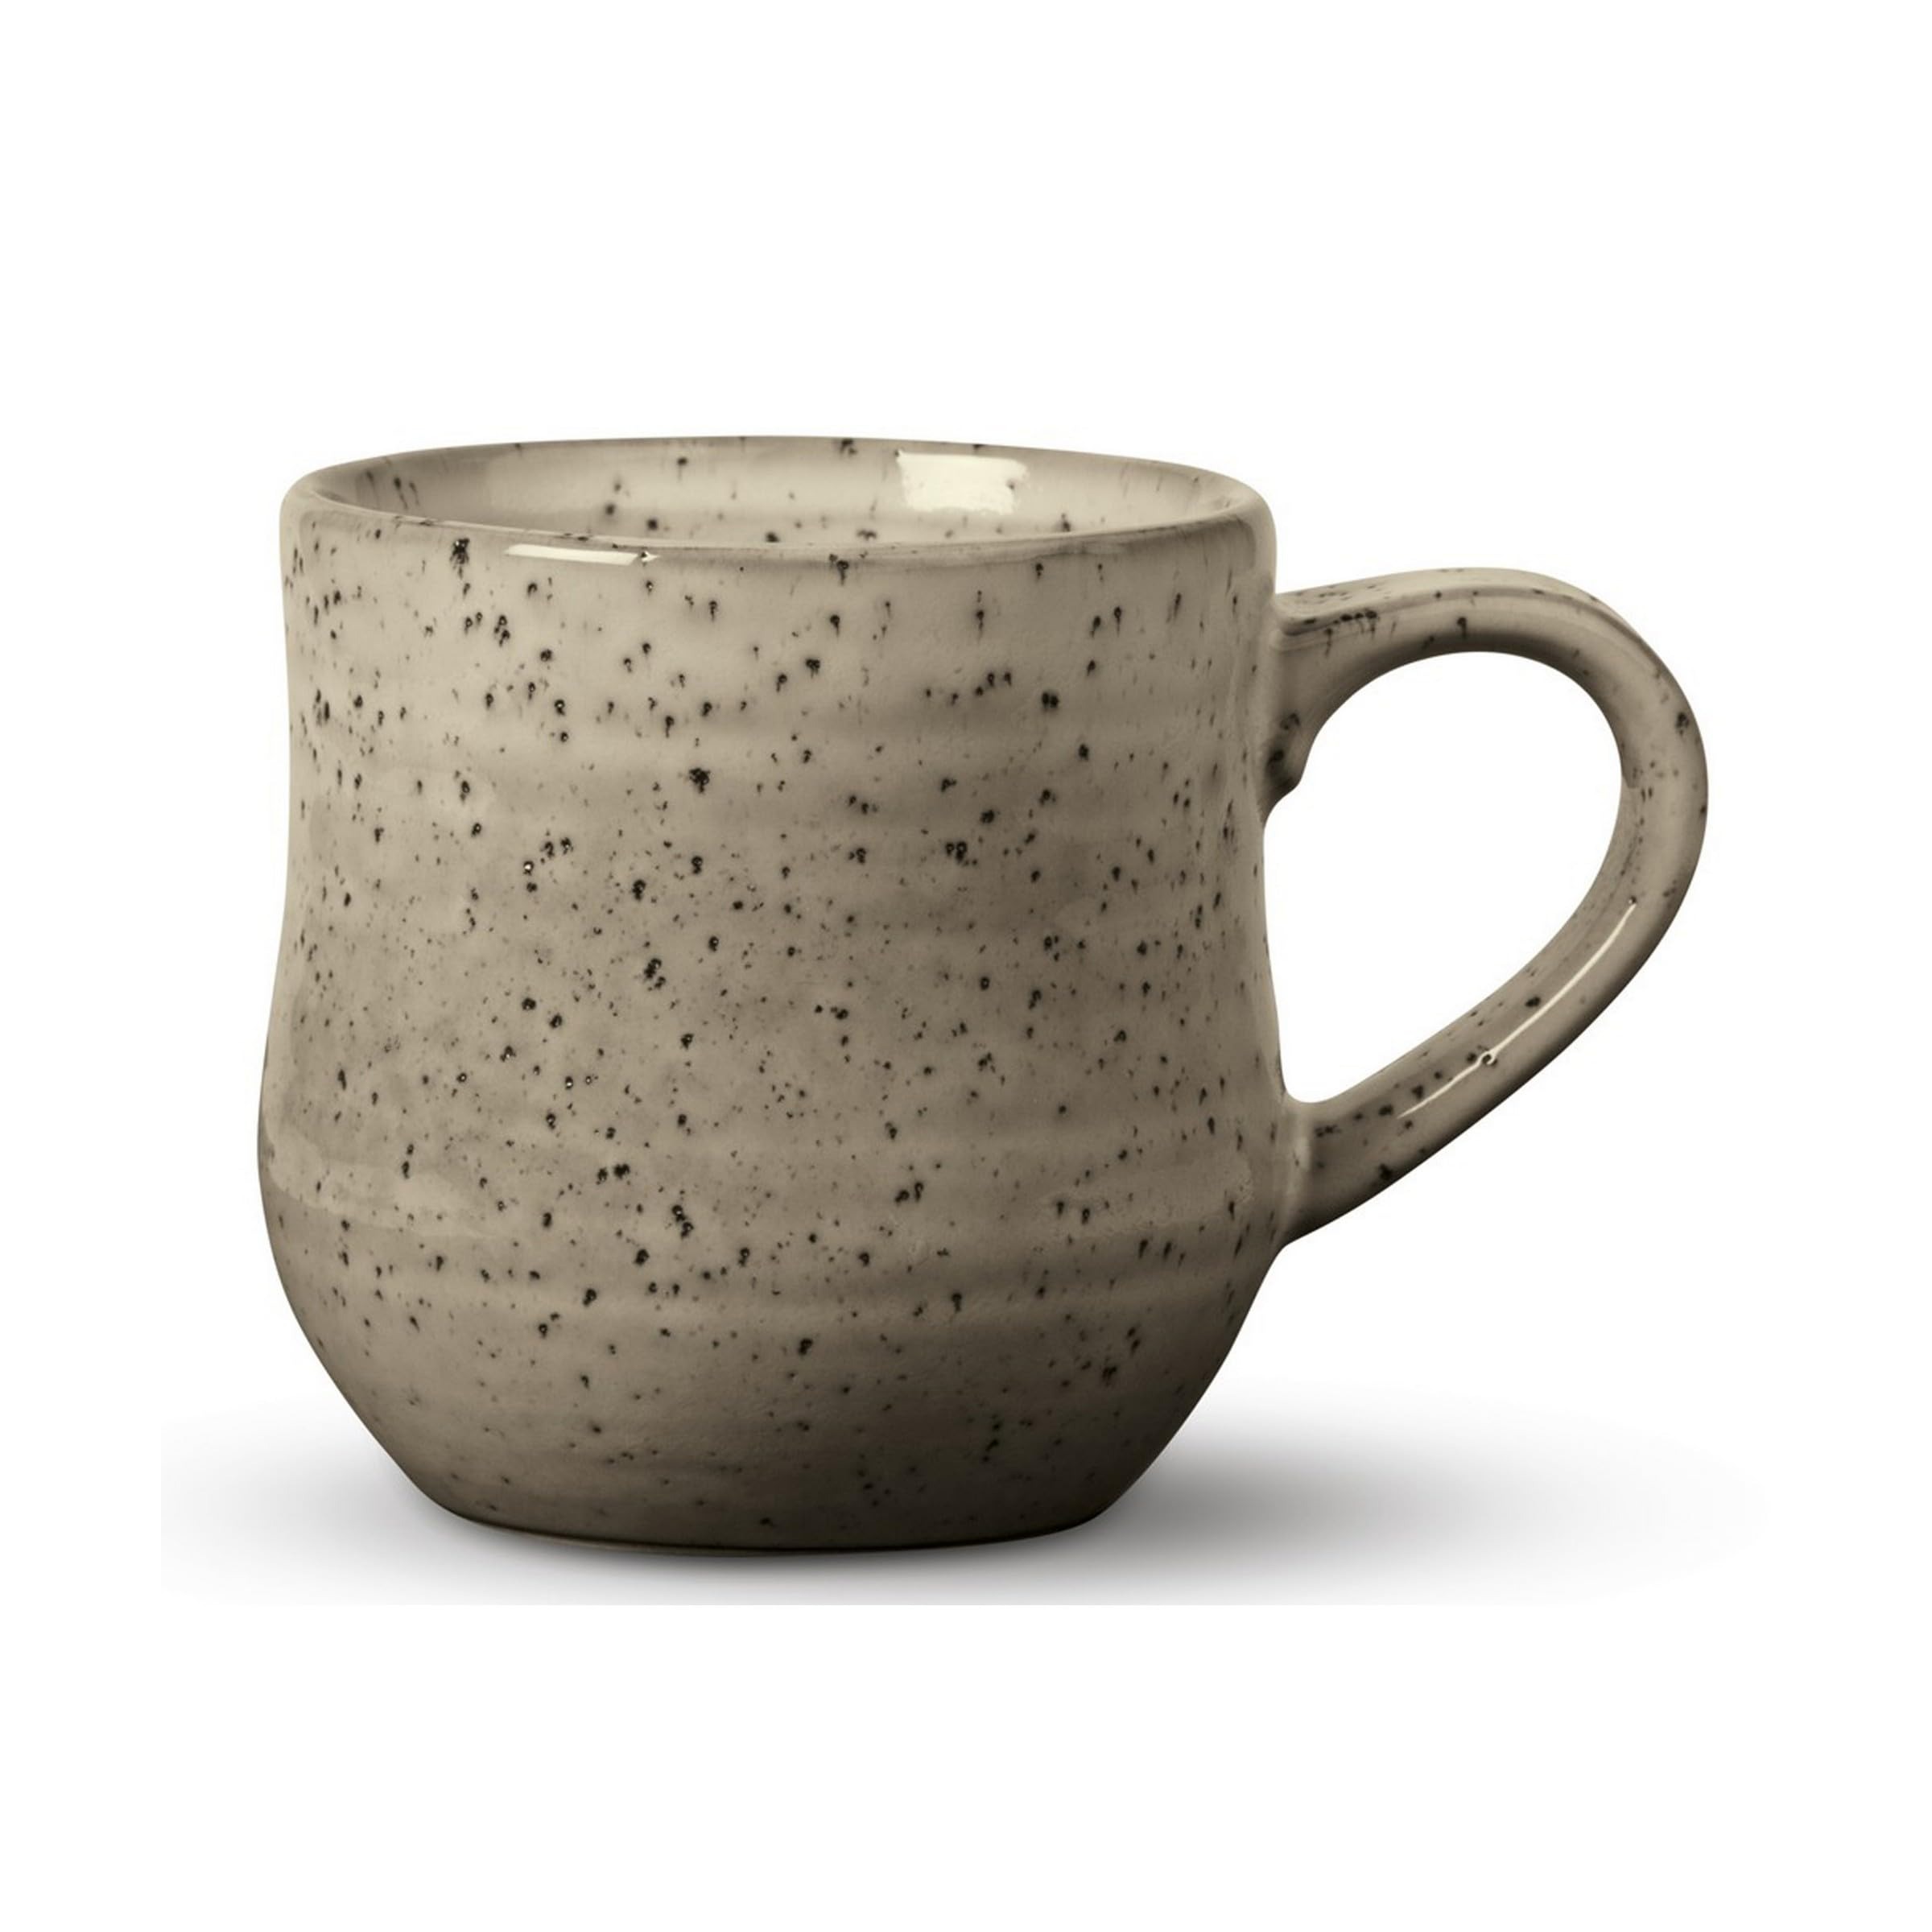
Item Name: tag Loft Speckled Reactive Glaze Stoneware Coffee Hot Coco Mug 16 oz. Latte Dishwasher Safe Brown
Bullet Point 1: Slight variations in color are to be expected—each piece is one-of-a-kind, no two pieces will be exactly alike. mix and match with a range of stoneware selections from tag.
Bullet Point 2: QUALITY MATERIALS: Stoneware for strength and durability.
Bullet Point 3: CARE AND USE INSTRUCTIONS: Dishwasher safe, may get hot in microwave
Product Description: Organic reactive speckle glazed stoneware is a new way to set the table. Crafted by skilled artisans, the timeless beauty of the speckled glaze is created from the reaction of the clay and glazes to the fire in the kiln.
Value: 1.0
Unit: Count

Price: 19.99